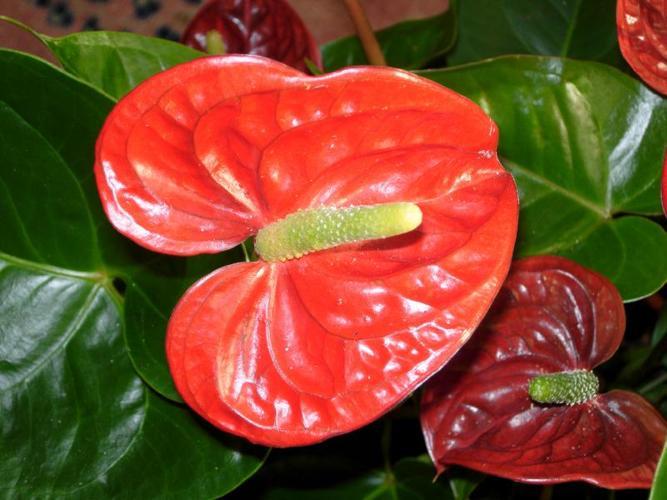
Label: anthurium